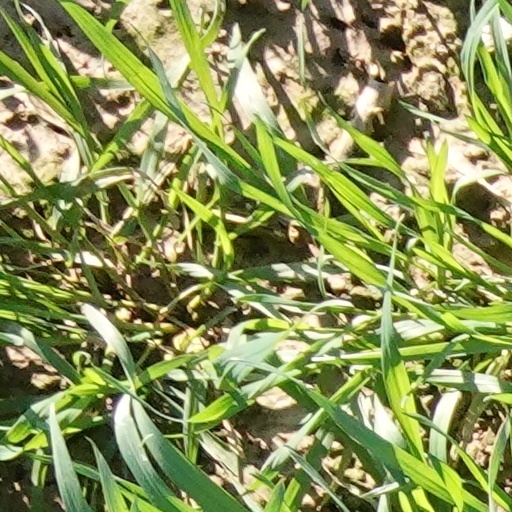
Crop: wheat